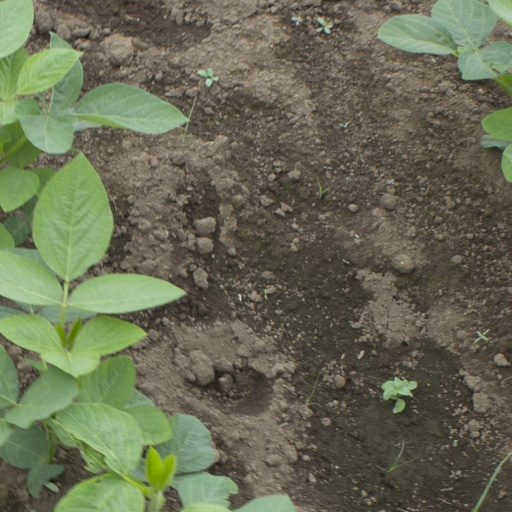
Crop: soybean